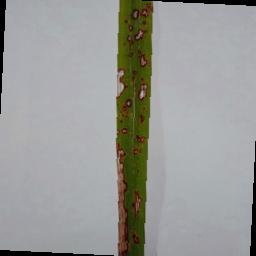
Label: Rice___Brown_Spot